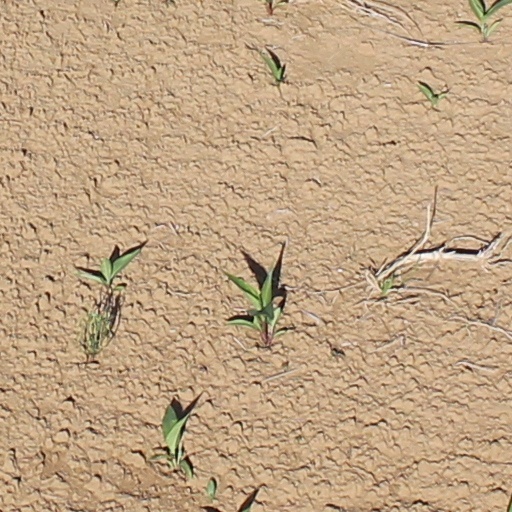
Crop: wheat